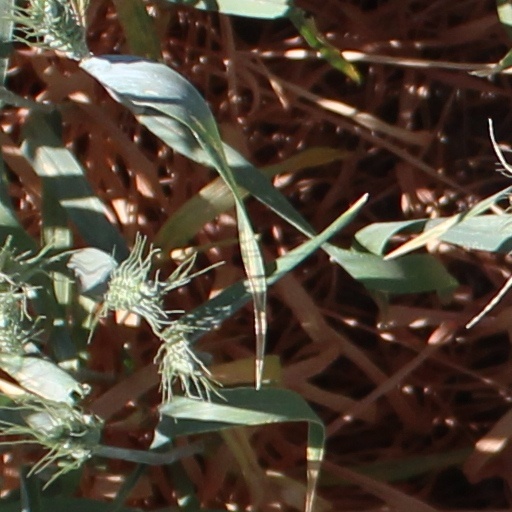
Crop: wheat